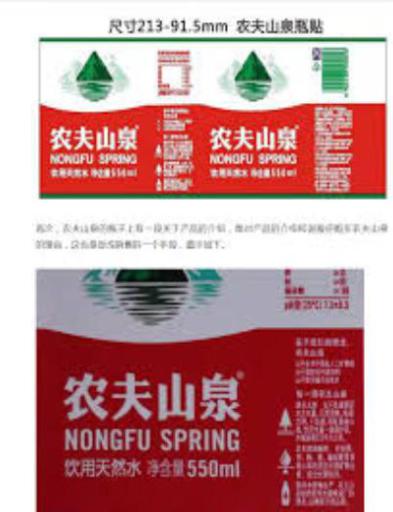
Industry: Necessities